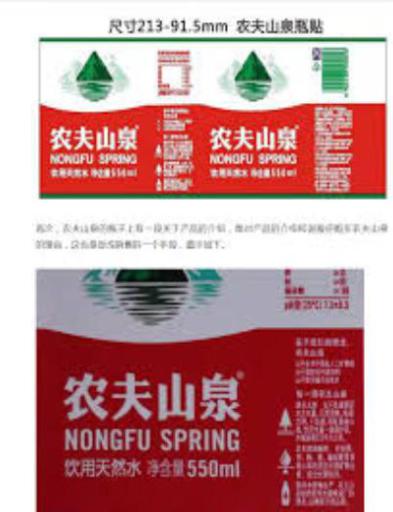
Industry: Necessities